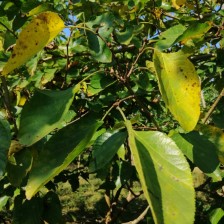
Variety: WhiteKing